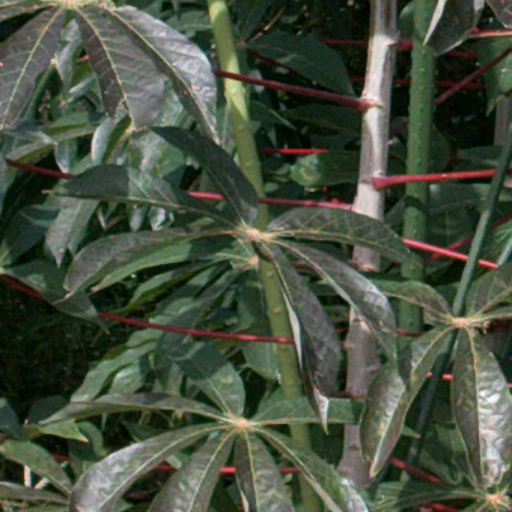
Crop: cassava